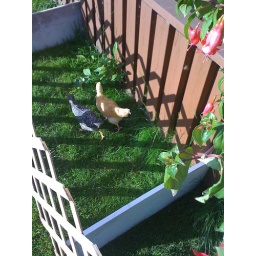
Chicks enjoying some late evening sun and the grass in an ad-hoc chicken run